Carrier Air Wing Fourteen

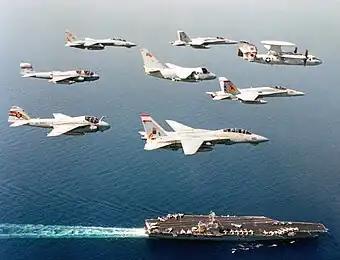
Aircraft from each squadron of CVW-14 fly past in 1994.

While en route to the island of Diego Garcia, CVW-14 and were diverted to the North Arabian Sea in support of Operation Desert Shield. "Independence" arrived on station on 6 August 1990 as part of the United States Central Command buildup.